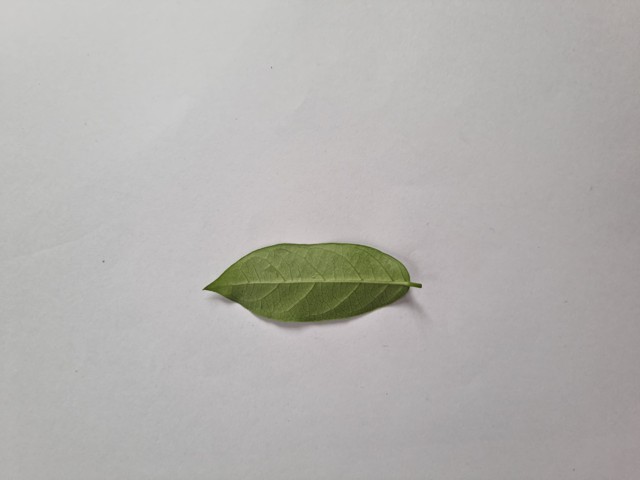
Plant: anantamul